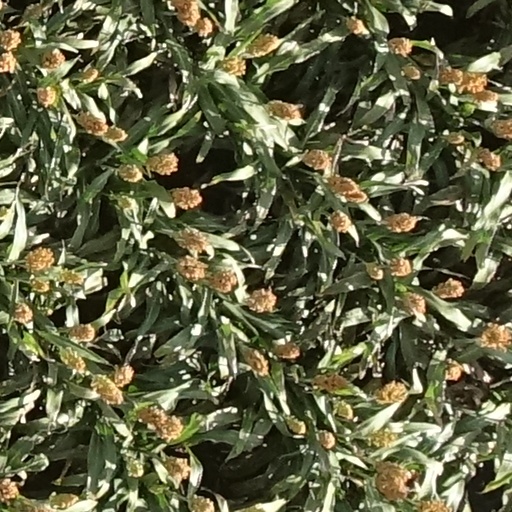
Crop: sorghum